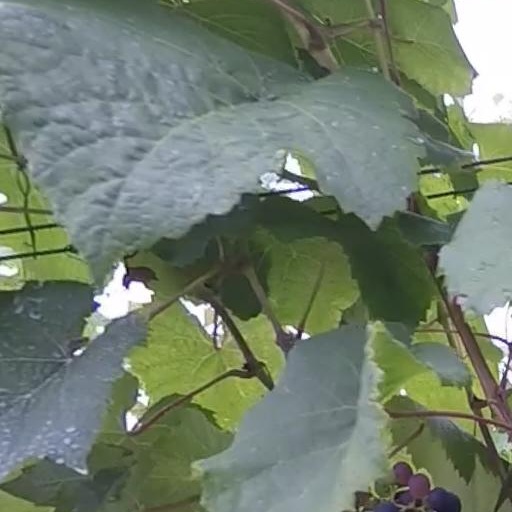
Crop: grape